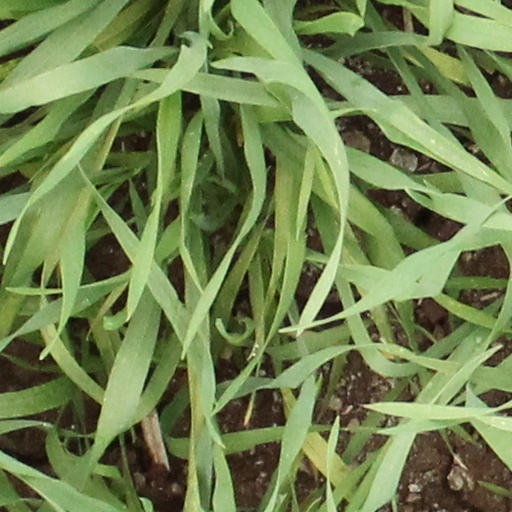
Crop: wheat